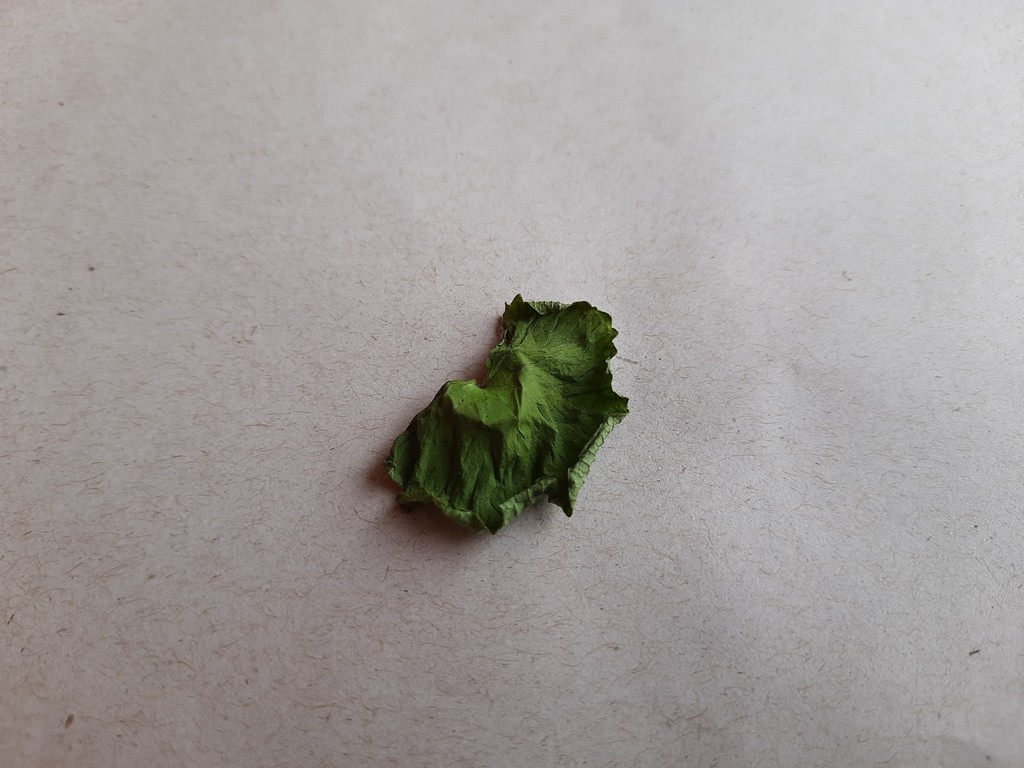
Label: Dried